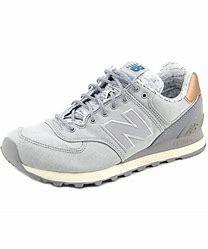
Brand: New
Model: Balance WL574